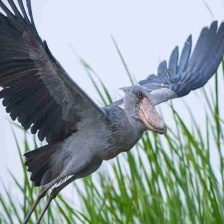
Species: SHOEBILL
Scientific name: BALAENICEPS REX